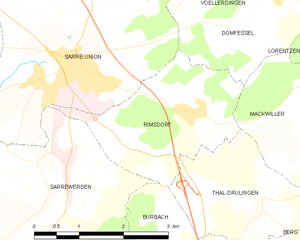
Carte des communes françaises